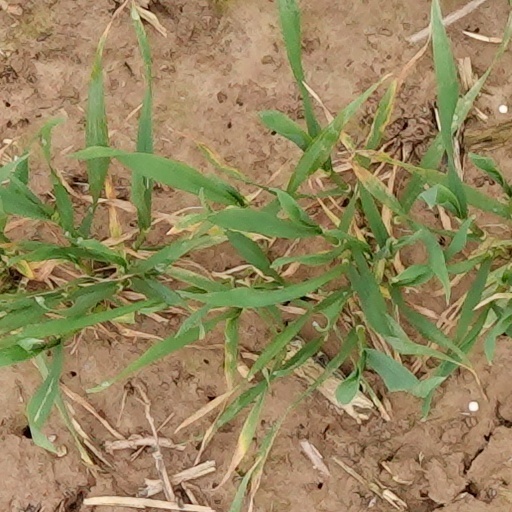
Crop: wheat